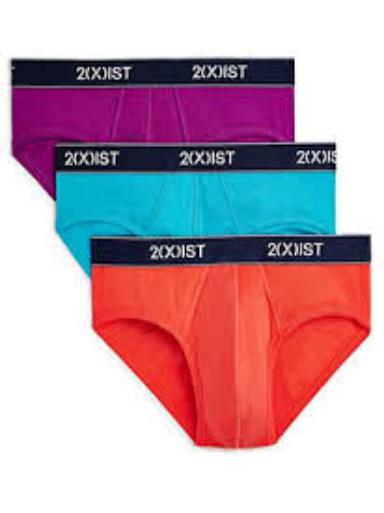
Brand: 2xist
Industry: Clothes